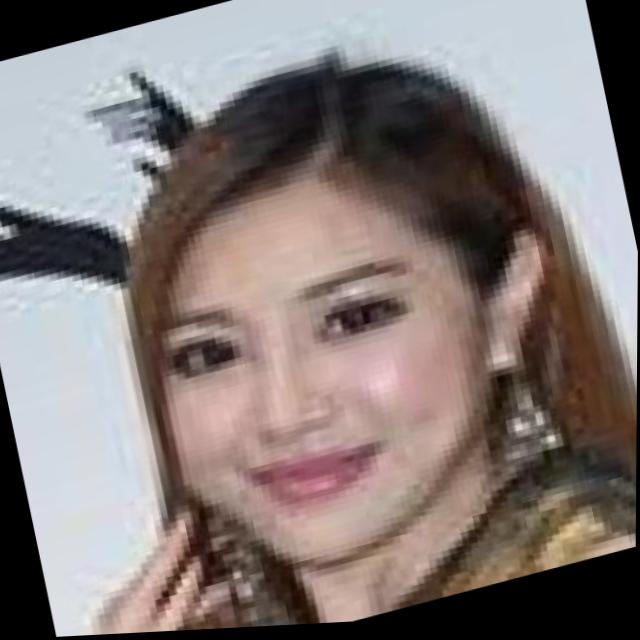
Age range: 21-44